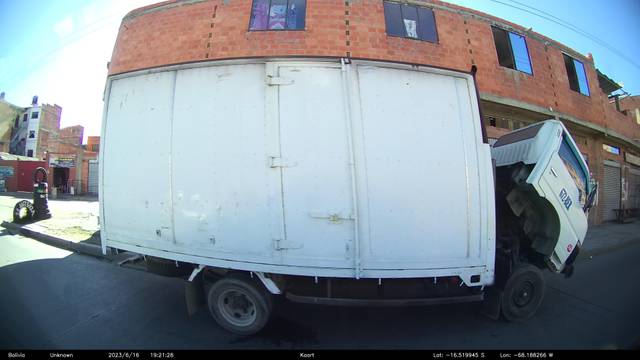
Region: Bolivia
Coordinates: -16.52, -68.188